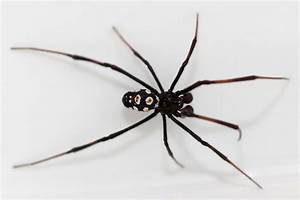
Label: spider